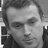
Emotion: neutral